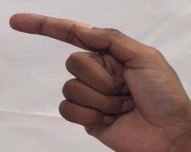
ASL sign: G